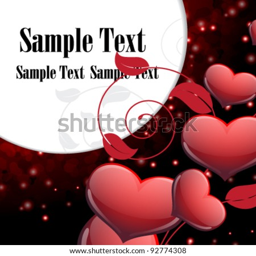
red hearts and floral elements on a dark sparkling background .